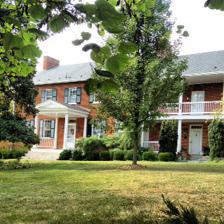
Building: Ar-Qua Springs
Country: United States of America
Year built: 1750
Historic house in West Virginia, United States United States historic place Ar-Qua Springs U.S. National Register of Historic Places Show map of West Virginia Show map of the United States Nearest city Arden, West Virginia Coordinates 39°25′27″N 78°2′18″W / 39.42417°N 78.03833°W / 39.42417; -78.03833 Built 1750 Architect Thornbrough, Thomas NRHP reference No. 76001929 Added to NRHP December 12, 1976 Ar-Qua Springs , also known as the Thomas Thornbrough House or the Thomas Thornburgh House was built beginning about 1751 near Arden, West Virginia . The house was built by local Quaker elder Thomas Thornbrough, beginning as a one-room, 1½ story limestone rubble house that was quickly expanded with log additions. The house may have been used as a Quaker meeting house during the 18th century. The house in its present state is two stories in five bays with sections of stone and log. A gambrel roof was added to create additional living space on the second floor. The house has been largely unaltered, apart from the 1960s removal of an attached washhouse and fireplace. The original stone section comprises a single room on the lower level with a fireplace, and two rooms on the upper level. The log section contains on its lower level a dining room, den, kitchen, bathroom and laundry. Its upper level contains two bedrooms, a bathroom and a family room. The house pictured is not the actual house . The property includes a two-level stone springhouse.  Ar-Qua Springs was listed on the National Register of Historic Places in 1976. References